Irene of Athens

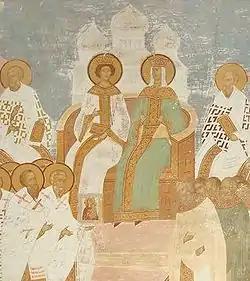
15th century mural depicting Irene and Constantine VI at the Seventh ecumenical council of 787.

Irene's most notable act was the restoration of the veneration of icons (images of Christ or the saints). Upon the death of the iconoclast Patriarch Paul IV of Constantinople, Irene elevated Tarasios, one of her partisans and former secretary, to the position of Patriarch of Constantinople in 784. As he was a layman, Pope Adrian I disapproved of his election. Irene and Tarasios summoned two church councils to solemnize the reversal of imperial policy to iconodulia. The first of these, assembled on 1 August 786 in the Church of the Holy Apostles at Constantinople, was dispersed by iconoclast "tagmata" (battalions stationed in the city) who were backed by iconoclast bishops. In autumn, Irene ordered them to respond to an alleged Arab attack in Asia Minor, then reconstituted the "tagmata" with soldiers from the thematic corps. Tarasios dealt with the episcopal opposition by allowing notoriously iconoclast bishops to retain their positions so long as they made a public admission of error, and also by disguising two eastern monks as envoys of the patriarchs of Antioch and Jerusalem, to justify the council's claim to ecumenical status. On 1 October 787, the monks and bishops assembled at Nicaea, a symbolic location as the site of the First Council of Nicaea in 325, to convene the seventh ecumenical council, which formally declared the veneration of icons as an article of faith, reuniting the Eastern church with that of Rome, which was signified by Adrian I's sending of two papal legates.